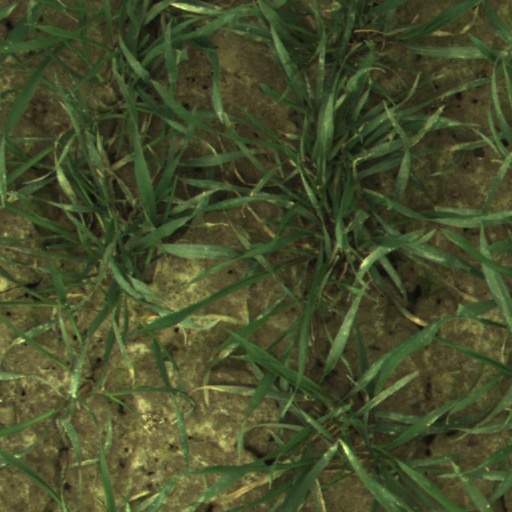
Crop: wheat